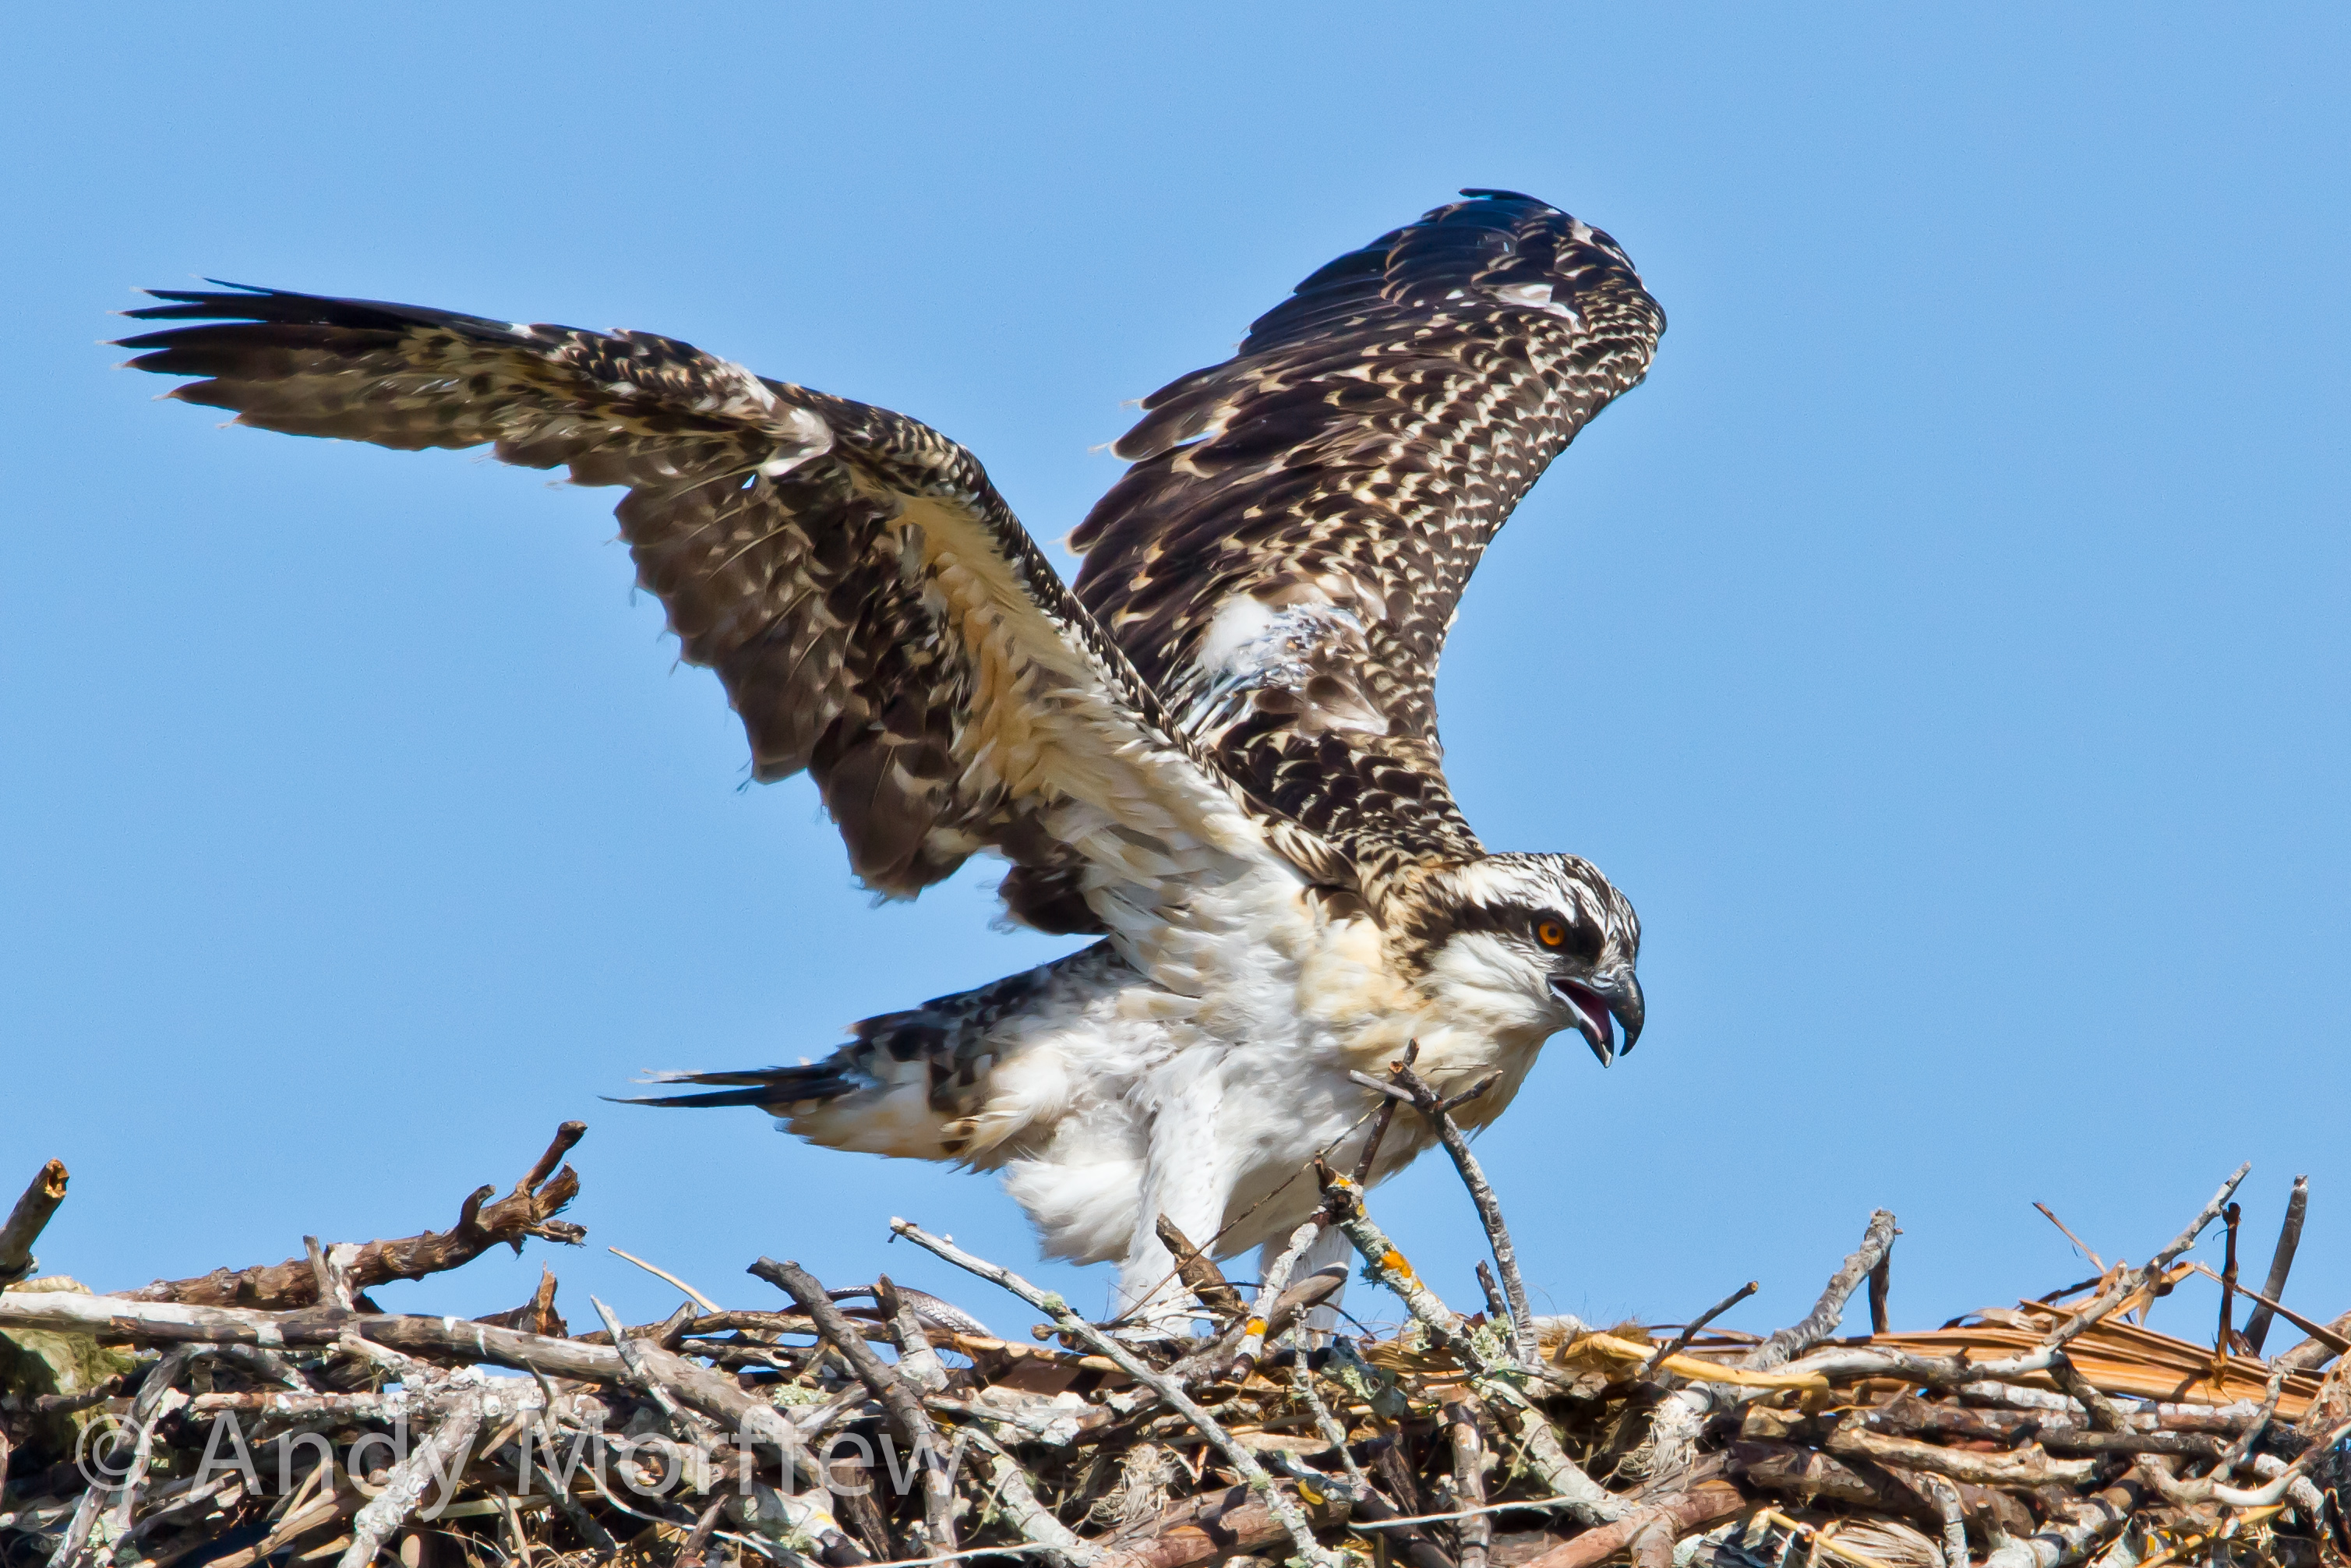
bird, wing, alone, wildlife, beak, eagle, hawk, fauna, bird of prey, vertebrate, osprey, nest, chick, falcon, harrier, florida, buzzard, andymorffew, morffew, marcoisland, tigertailbeach, accipitriformes